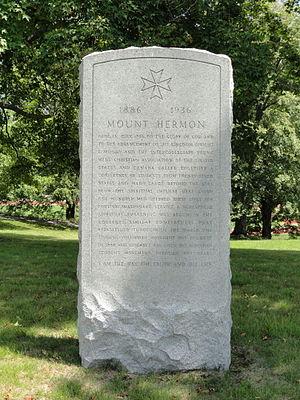
Le Student Volunteer Movement for Foreign Missions était une organisation protestante fondée en 1886 pour recruter des missionnaires parmi les étudiants dans les universités américaines. Il cherchait également à populariser et à soutenir le mouvement missionnaire par tout autre moyen. Arthur Tappan Pierson en fut l’un des premiers et principaux leaders. Parti de l'initiative de quelques personnes, il va recruter pendant près de 80 ans des milliers de missionnaires protestants au sein des universités américaines. Elle a été dissoute en 1969.